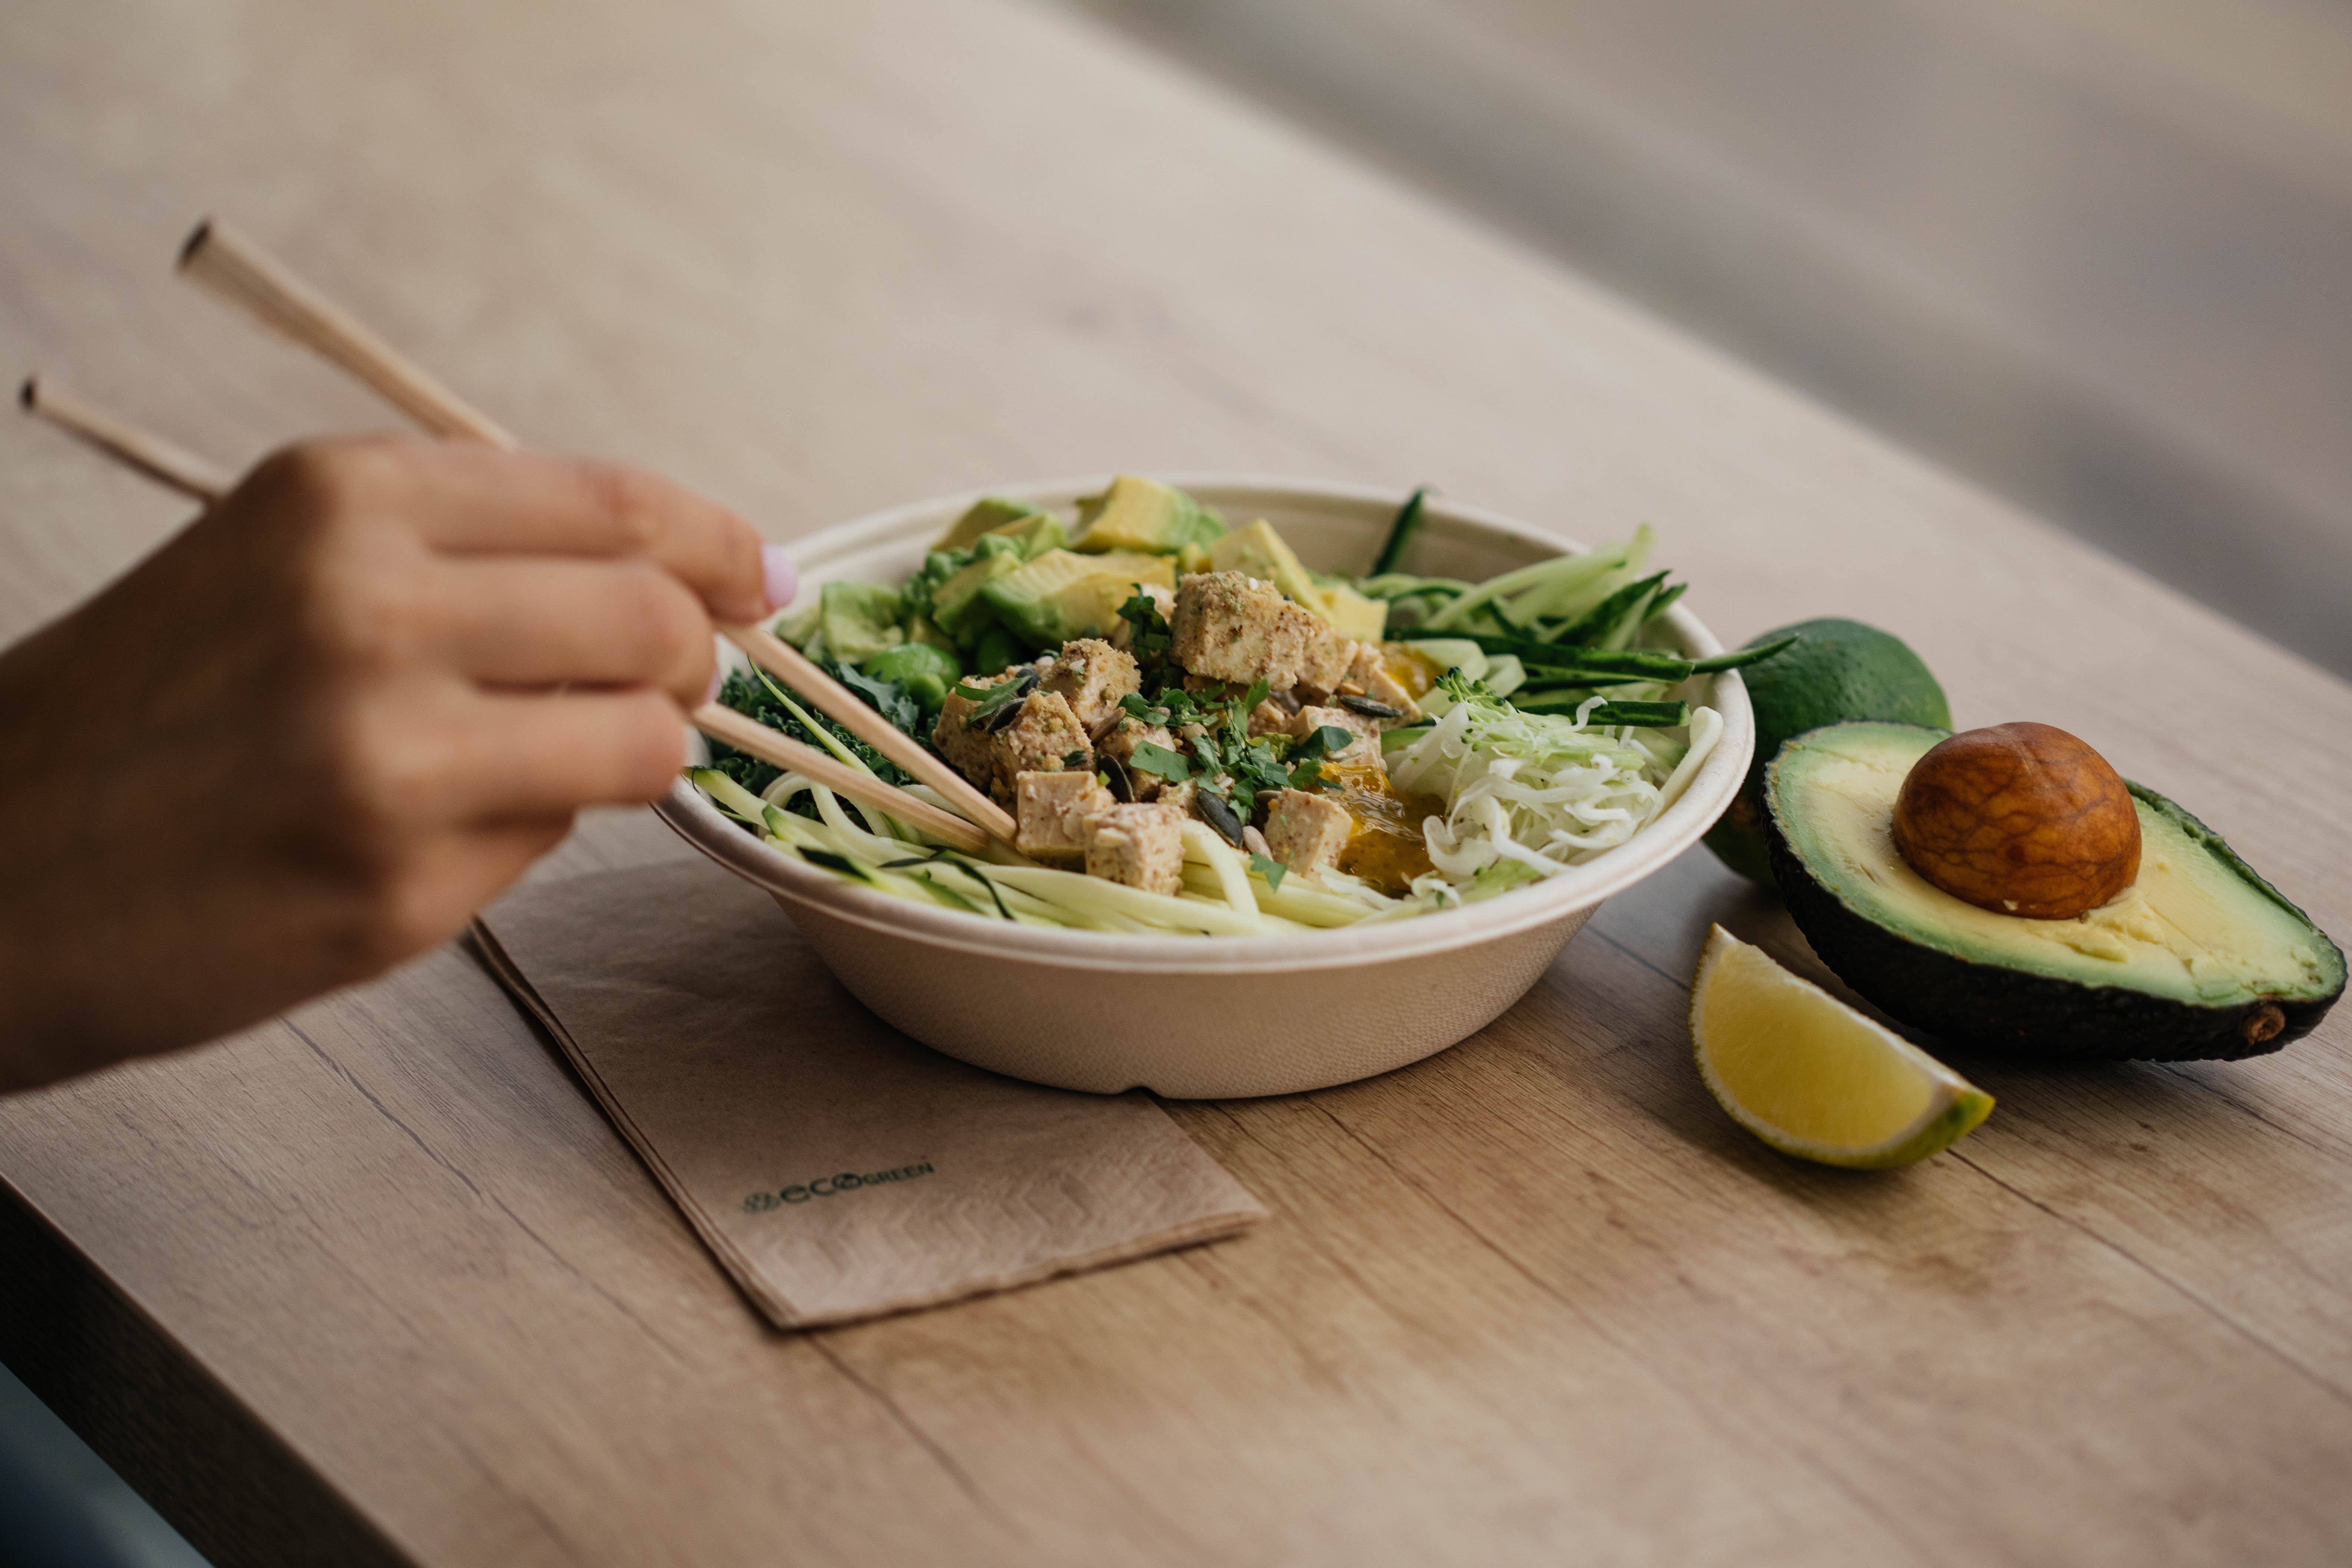
dish, food, cuisine, vegetarian food, asian food, lunch, noodle, salad, thai food, meal, southeast asian food, recipe, chinese food, leaf vegetable, tableware, vegetable